Jak Crawford

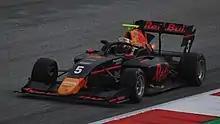
Crawford driving for Prema Racing during the 2022 Spielberg Formula 3 round

In November, Crawford joined Prema Racing, which had taken fellow Red Bull junior Dennis Hauger to that year's title, for the post-season test. In January 2022, Crawford was confirmed with the Italian outfit for that year's championship. Crawford took his first and only victory of the season at the Sprint race in Austria. An additional 4 podiums saw the 17 year old American finish 7th in the overall standings with 109 points to his name.